2017 Monster Energy NASCAR Cup Series

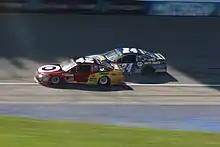
Kyle Larson and Chase Elliott battle for the lead in the later stages of the FireKeepers Casino 400 at Michigan International Speedway.

Kyle Larson started on pole. Larson led early until Martin Truex Jr. got to the lead and won stage one. Larson got back in the lead, but Truex got the lead after pit stops and won stage two. In the final stage, Clint Bowyer got into the wall after having a tire go down. Ryan Blaney had a tire go down and caused a stack up which saw Bubba Wallace get into Daniel Suárez, who crashed into Danica Patrick. On the restart, Larson drove away from Chase Elliott for his second win of the season.